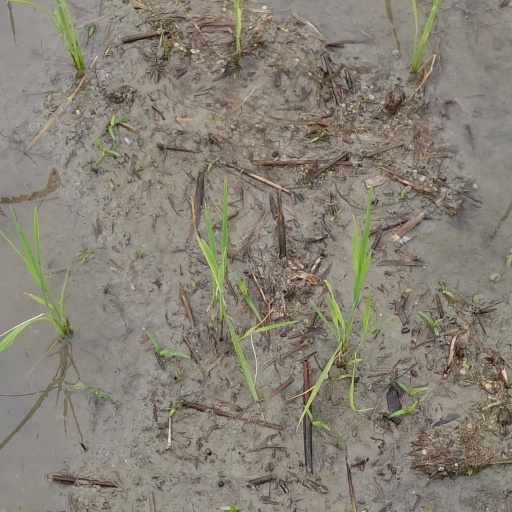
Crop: rice